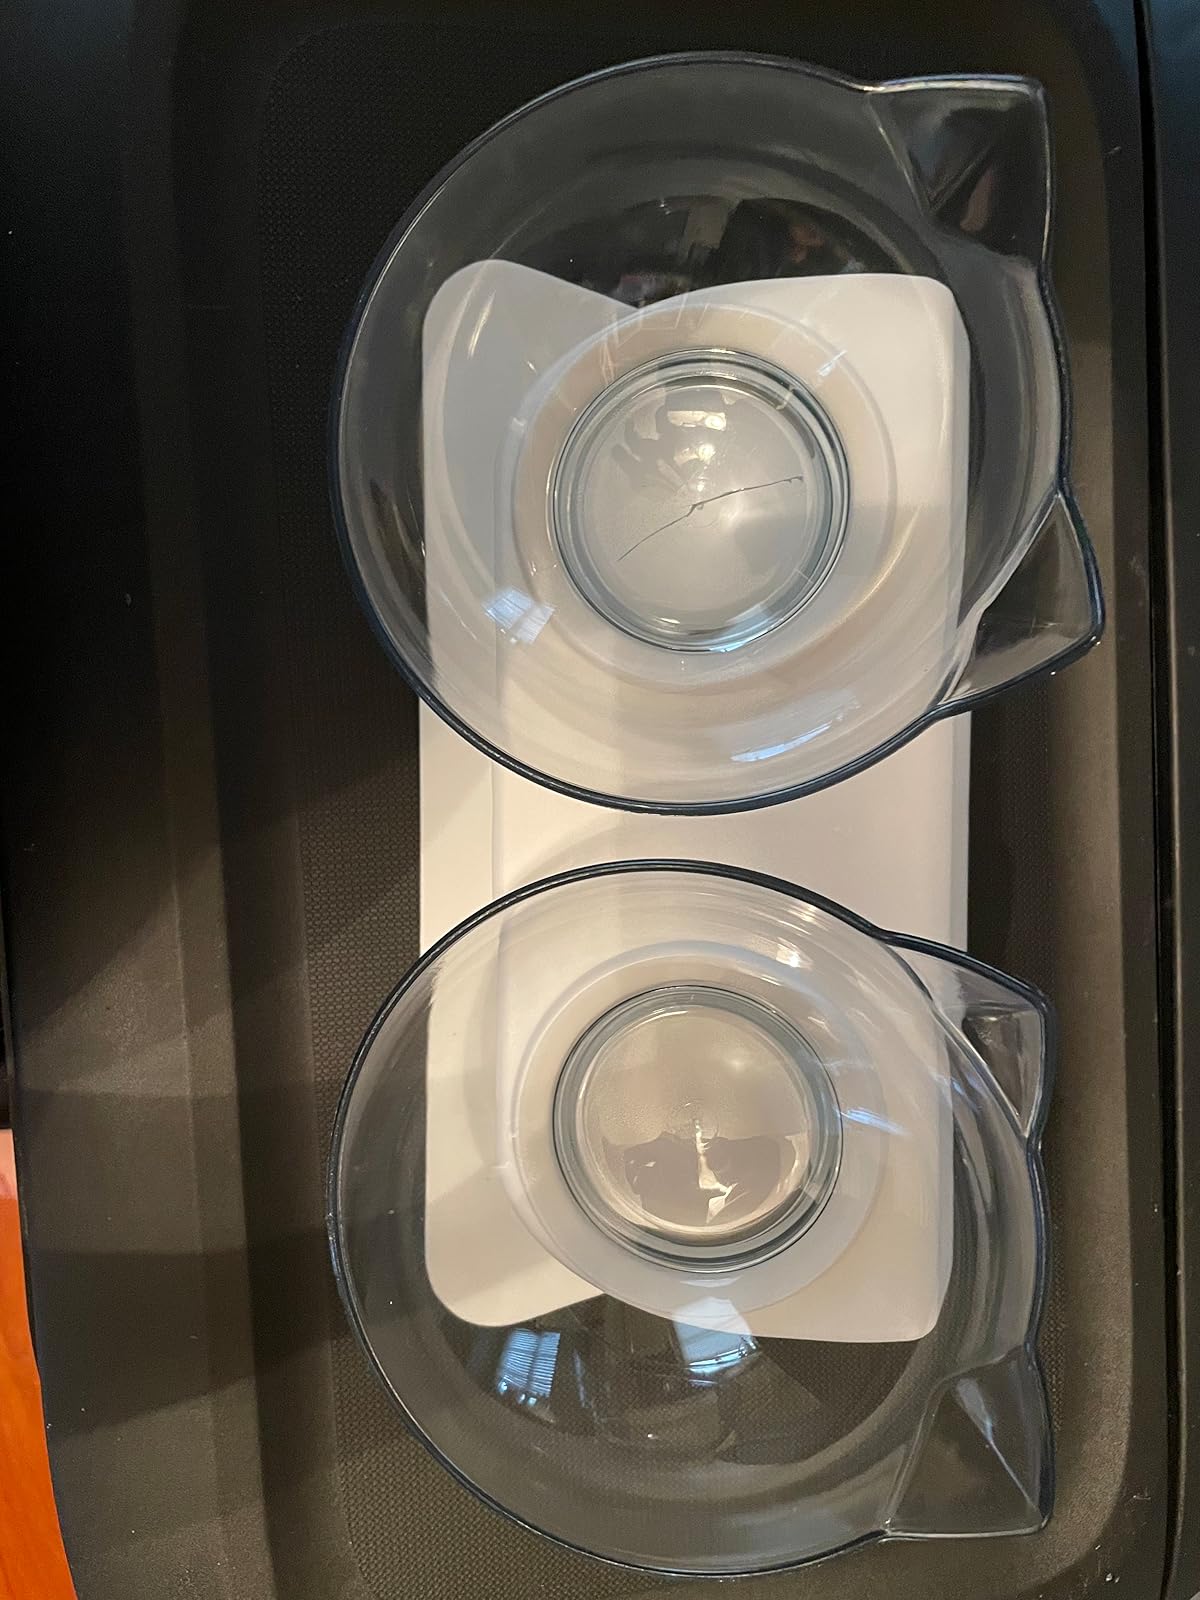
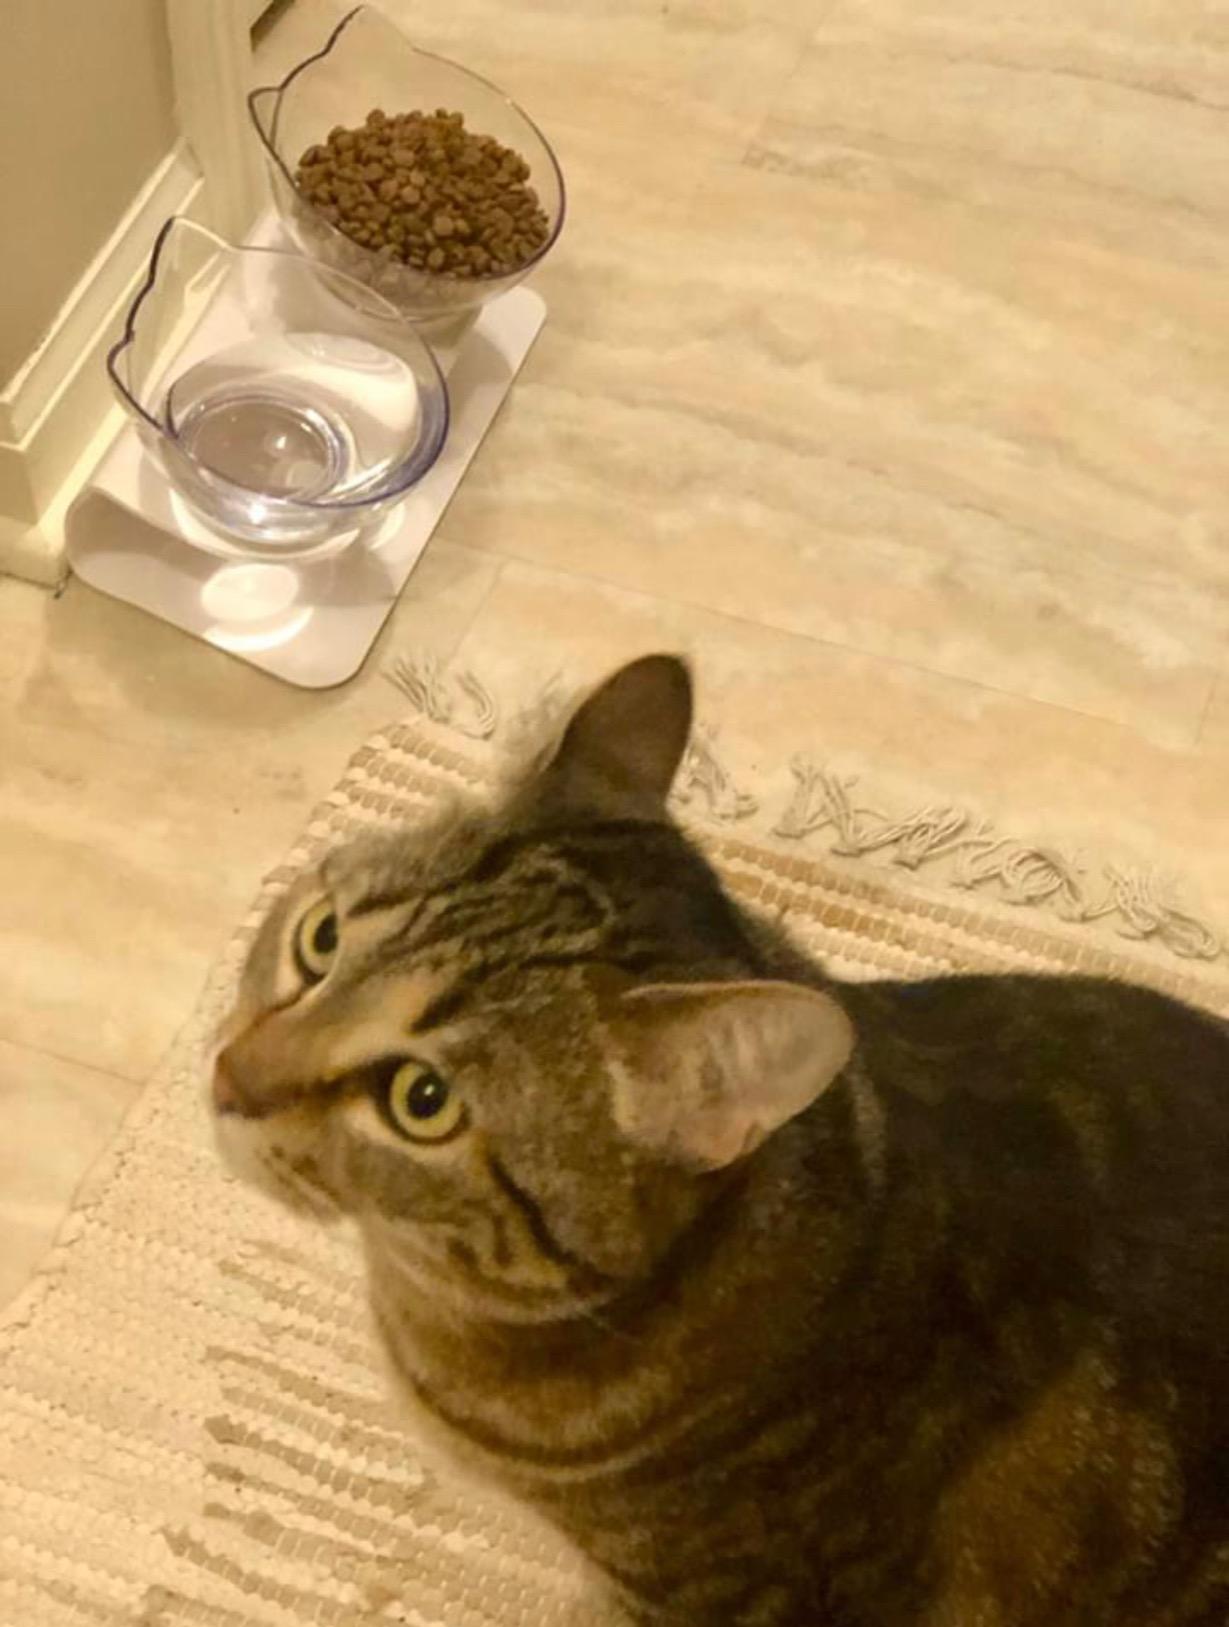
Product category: items_bowl
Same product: yes